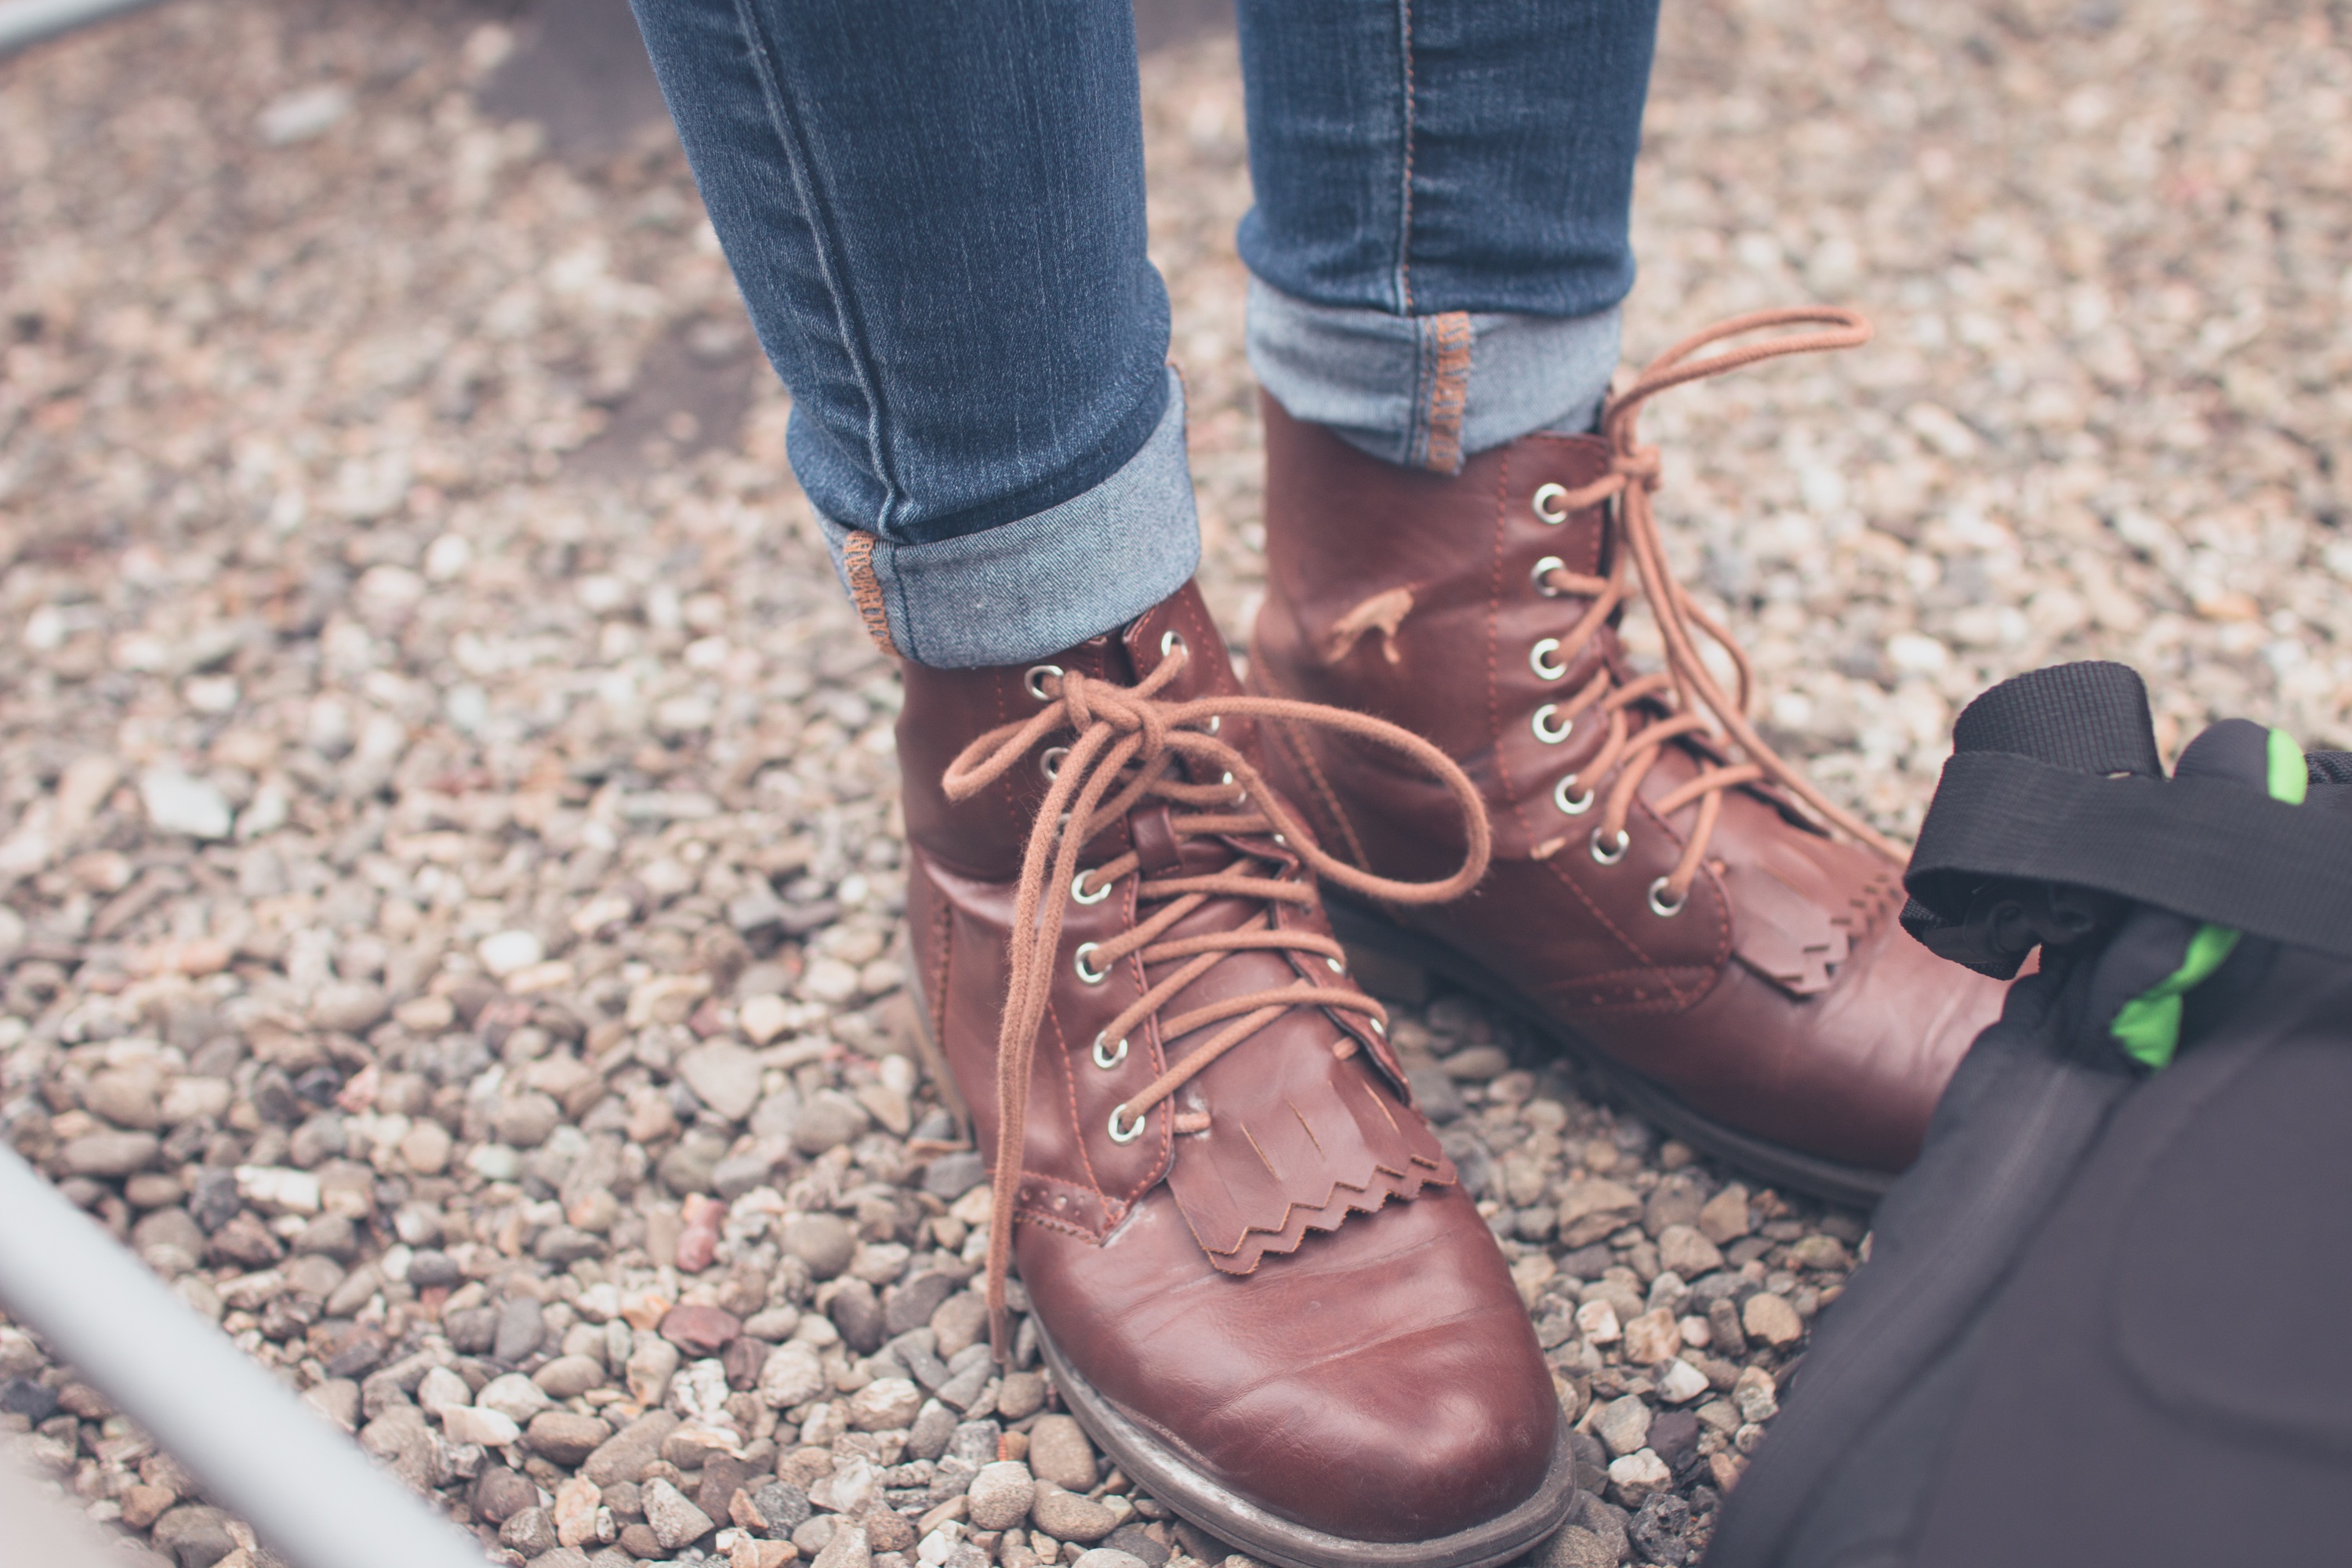
shoe, step, walk, boot, leg, spring, color, fashion, season, hipster, human body, shoes, sneakers, footwear, scene